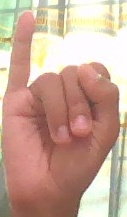
ASL sign: I